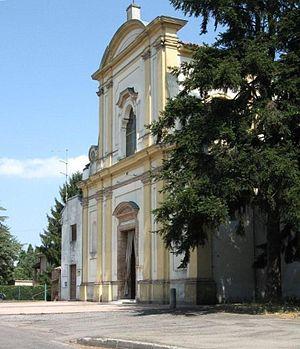
Mezzani, est une commune italienne de la province de Parme dans la région Émilie-Romagne en Italie. C'est une commune polycentrique, dont les centres principaux sont Casale, Mezzano Rondani, Mezzano Inferiore, Mezzano Superiore, tandis que Bocca d’Enza, Ghiare Bonvisi, Valle sont seulement des hameaux.